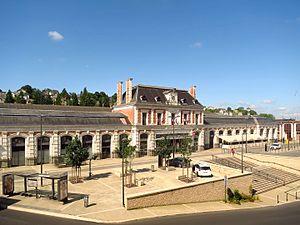
Brive-la-Gaillarde (Corrèze, France) - La gare et son parvis.
La gare de Brive-la-Gaillarde est une gare ferroviaire française des lignes des Aubrais - Orléans à Montauban-Ville-Bourbon, de Coutras à Tulle, de Brive à Toulouse via Capdenac et de Nexon à Brive, située sur le territoire de la commune de Brive-la-Gaillarde, dans le département de la Corrèze, en région Nouvelle-Aquitaine.
La ligne des Aubrais - Orléans à Montauban-Ville-Bourbon est une des principales lignes radiales du réseau ferroviaire français. Longue de 544 kilomètres, elle forme avec les lignes de Paris-Austerlitz à Bordeaux-Saint-Jean et de Bordeaux-Saint-Jean à Sète-Ville, le grand axe de Paris à Toulouse.